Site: brandenburg
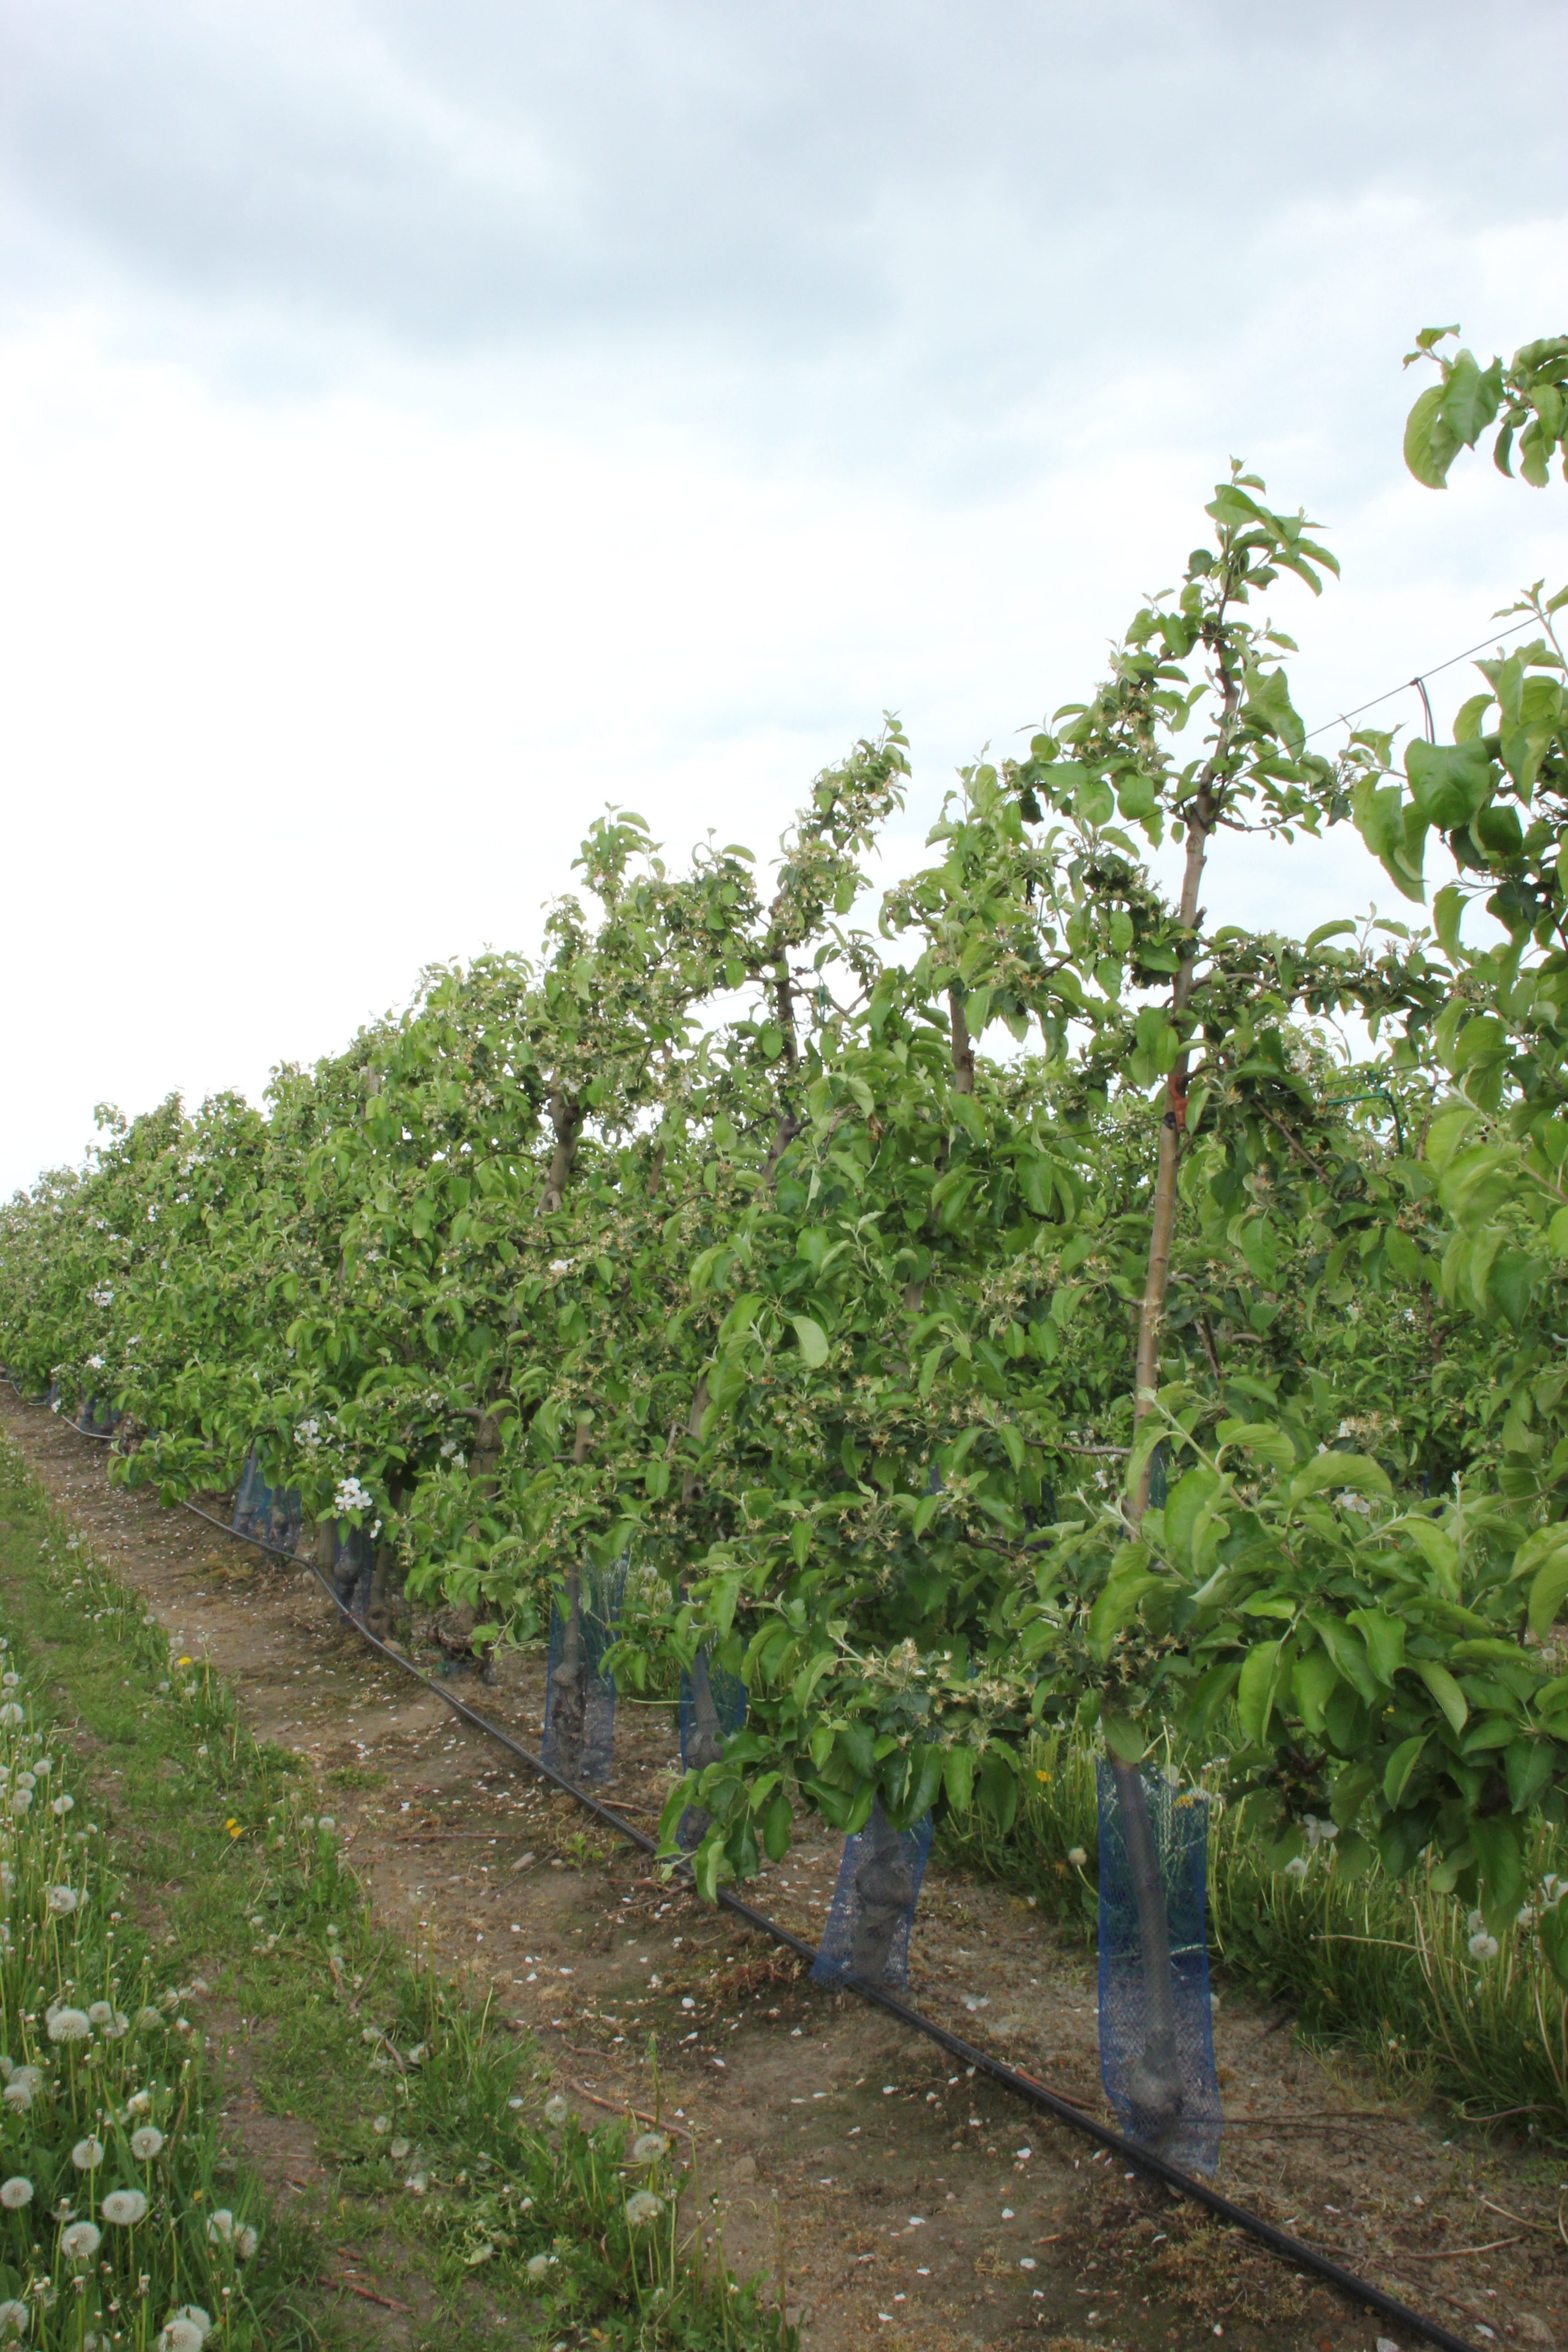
Growth stage (BBCH 67): Flowering